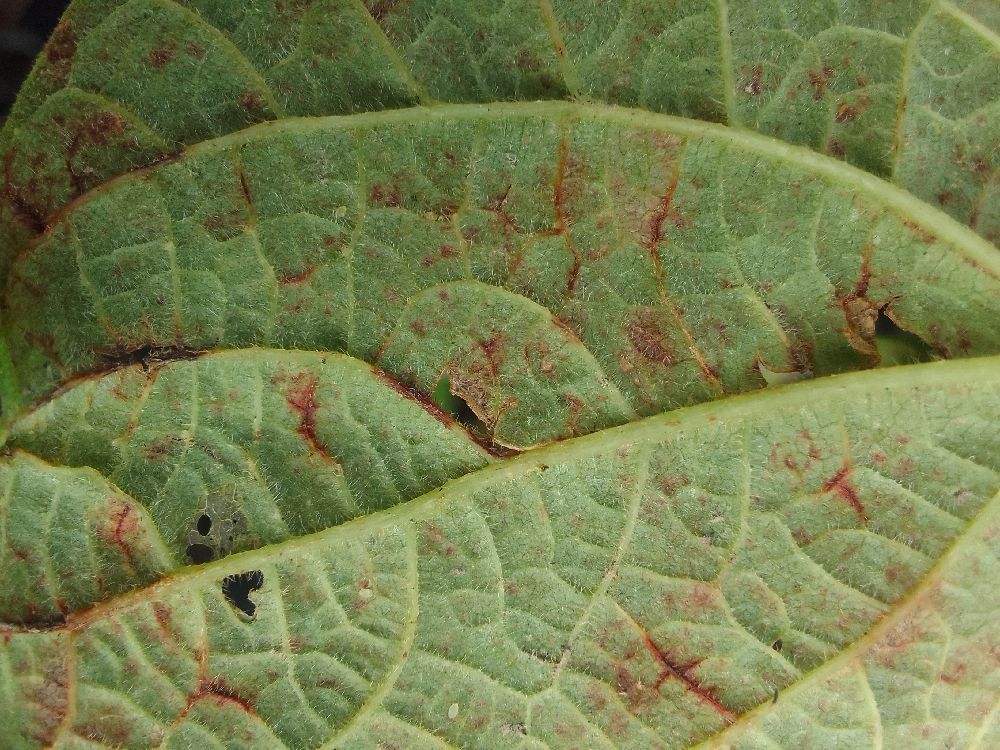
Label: anthracnose